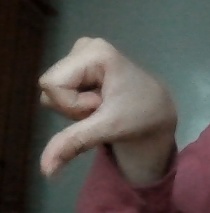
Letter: waw